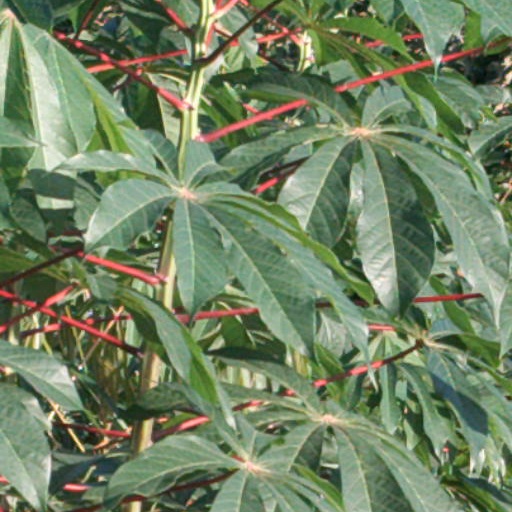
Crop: cassava